Whidbey Island

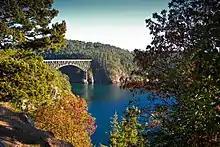
Deception Pass Bridge

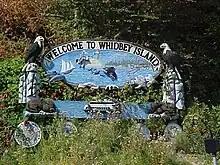
Carved sign welcoming visitors as they arrive by ferry at Clinton.

Whidbey Island is divided economically into two different regions: the northern end of the island (encompassing Oak Harbor and Whidbey Island Naval Air Station), and the remainder of the island (encompassing Coupeville, Greenbank, Freeland, Langley, Clinton and the smaller communities in-between).